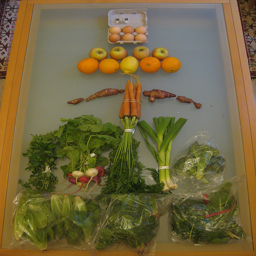
A counter spread with vegetables, fruit and eggs.
A collection of fresh vegetables has been laid out artistically, topped with a half carton of eggs.
many different fruits and vegetables on a table
Vegetables and fruit sit laid out on a table, in what appears to be battle formation.
There is a cutting board with food arranged on it